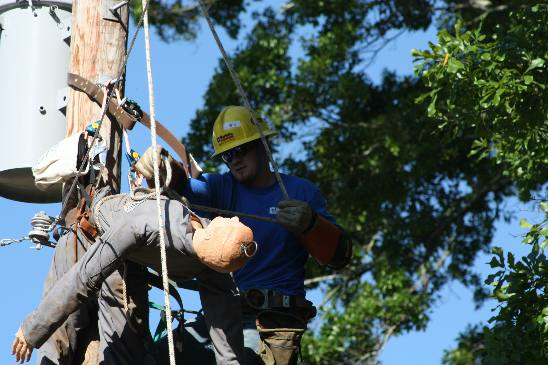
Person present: Yes